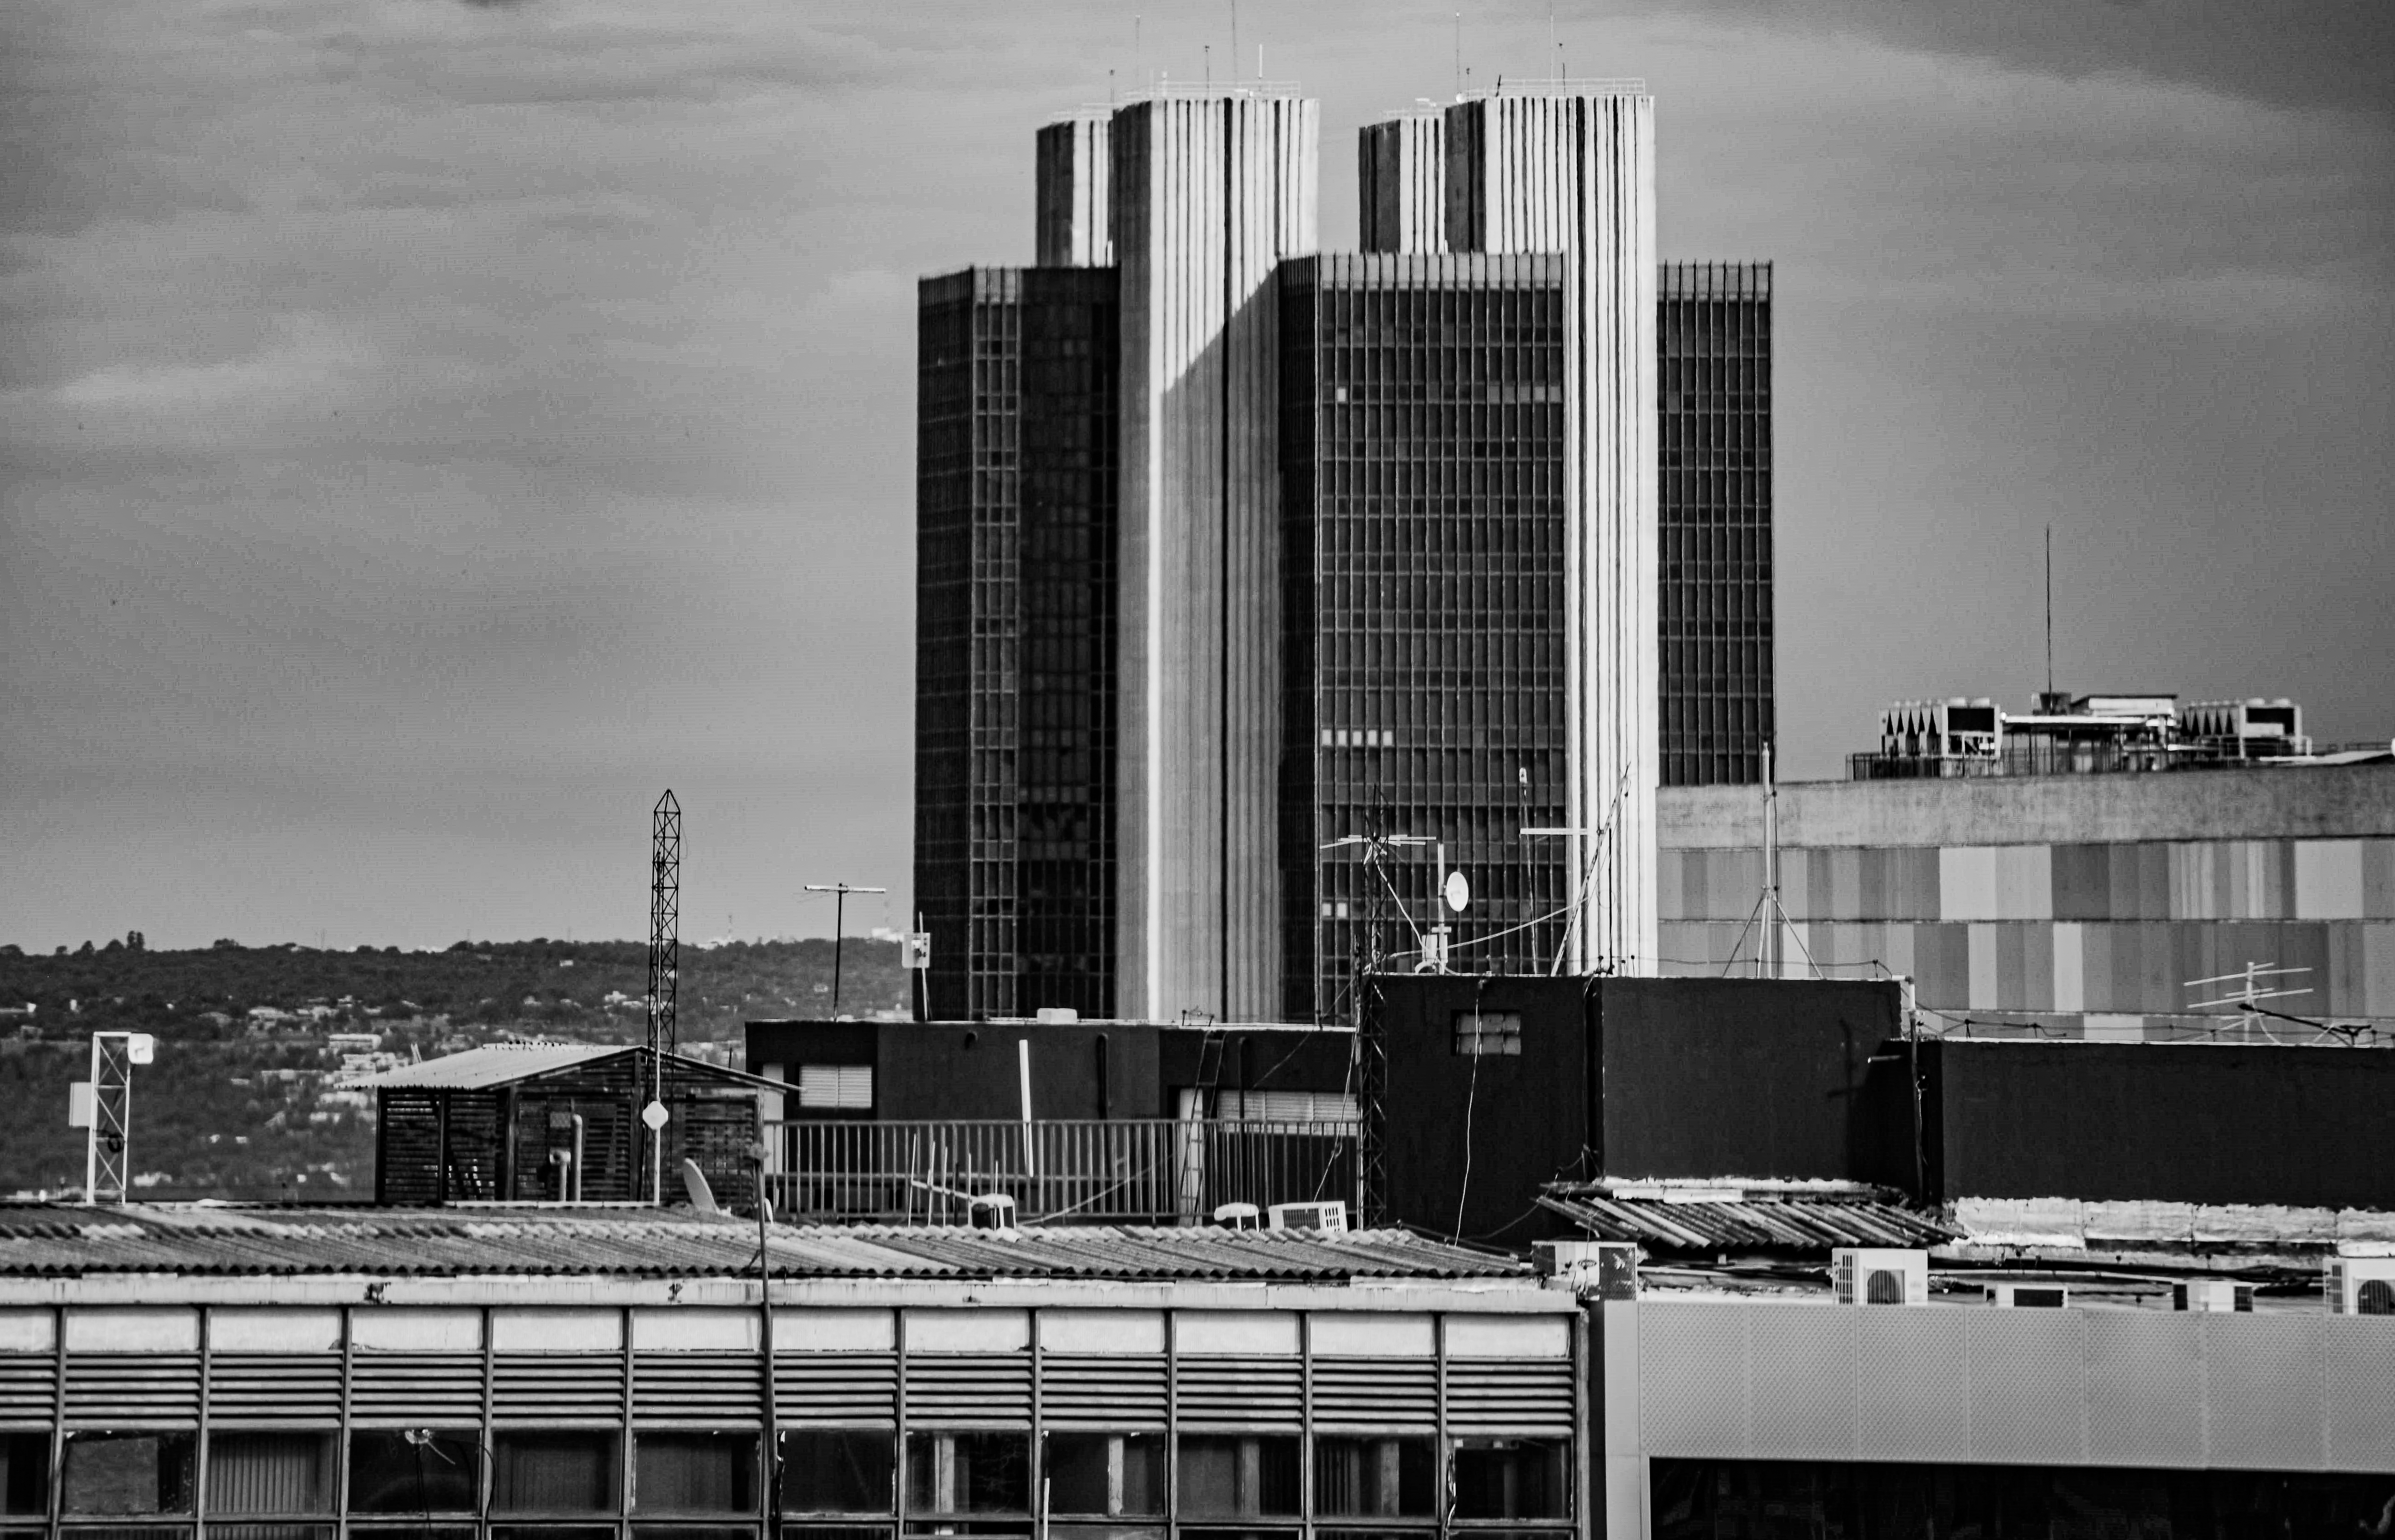
city, black, urban area, architecture, skyscraper, black and white, tower block, metropolitan area, metropolis, tower, building, human settlement, monochrome, monochrome photography, sky, skyline, downtown, cityscape, photography, brutalist architecture, condominium, facade, style